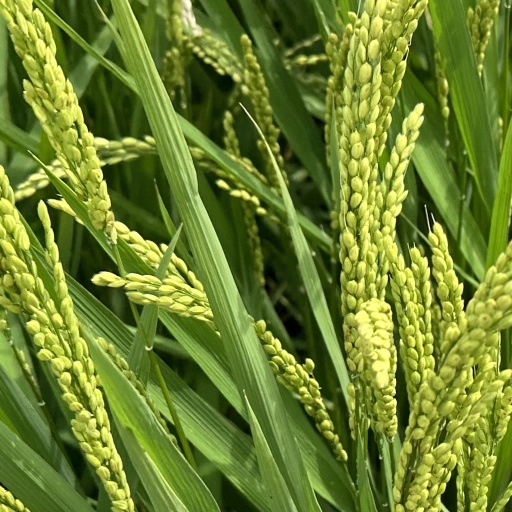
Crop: rice